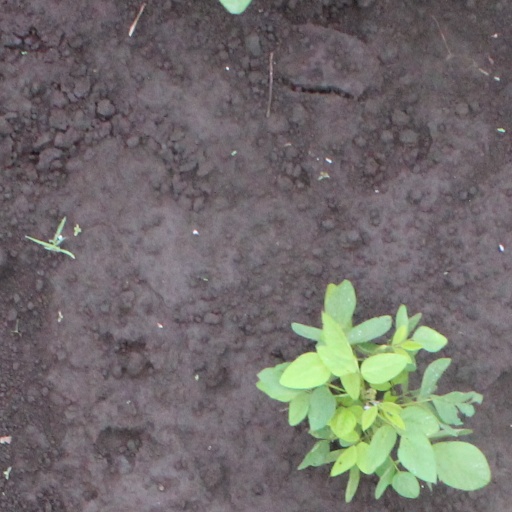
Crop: soybean